SCM USV Timișoara

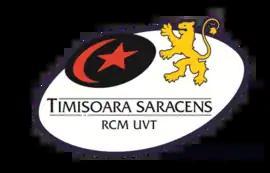
This was Timișoara Saracens` logo before they changed their name to SCM Rugby Timișoara as well as their badge.

In January 2012, former Springbok Chester Williams (the only non-white player in South Africa's winning 1995 Rugby World Cup team) joined Timișoara Saracens as head coach. His first attempt to get involved with Romanian rugby was being the technical director for CS Dinamo București. He was close to taking over the bench of Timișoara in the summer of 2011, but negotiations were put to a hold because of the World Cup that was taking place in New Zealand.